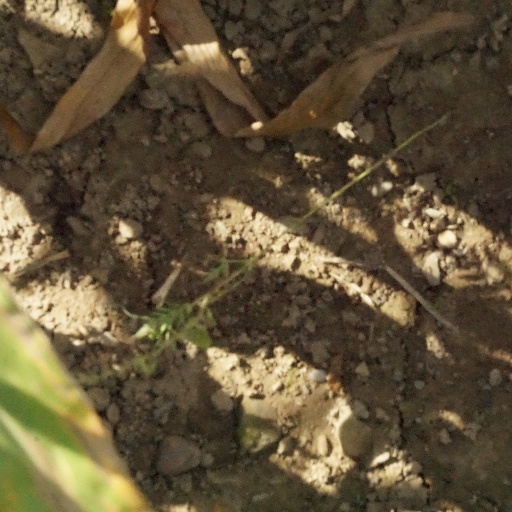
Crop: maize; corn